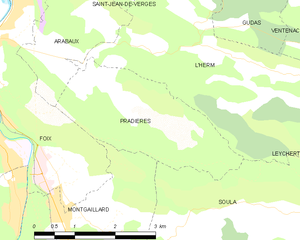
Carte des communes françaises: Pradières
Pradières est une commune française, située dans le département de l'Ariège en région Occitanie.